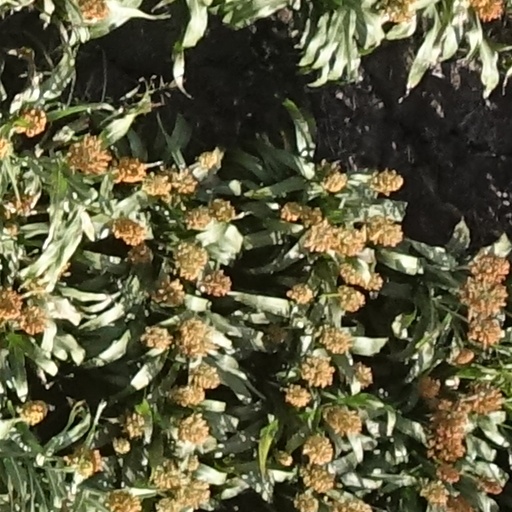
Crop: sorghum